NHL Winter Classic

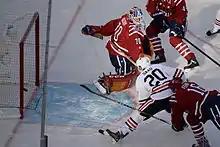
During the 2015 Winter Classic, the Chicago Blackhawks wore throwback sweaters, whereas the Washington Capitals wore a retro-styled sweater

For the Winter Classic, participating teams typically wear throwback, or retro-style sweaters, and occasionally retro-styled equipment. The throwback sweaters are popular with fans, and teams have often continued to wear them after the Winter Classic. The Penguins and Blackhawks made their Winter Classic sweaters their alternates the following season. The Flyers went a step further and made their 2010 Winter Classic sweaters their permanent road sweaters, beginning with 2010–11. The Sabres had already been using a variation of their throwback sweater prior to their appearance (that particular season, there were no third sweaters anywhere in the league) and adopted a slightly updated version of the sweaters as their main uniform in 2010–11, while the 2011 contestants, the Penguins and Capitals, wore their classic uniforms as third jerseys in 2011–12. The Capitals continued to do so through the 2014–15 season, the same year the Flyers adopted their 2012 Winter Classic sweaters as their third jerseys.